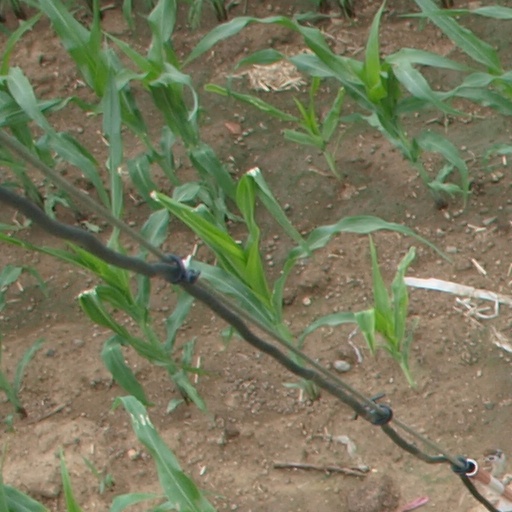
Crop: maize; corn